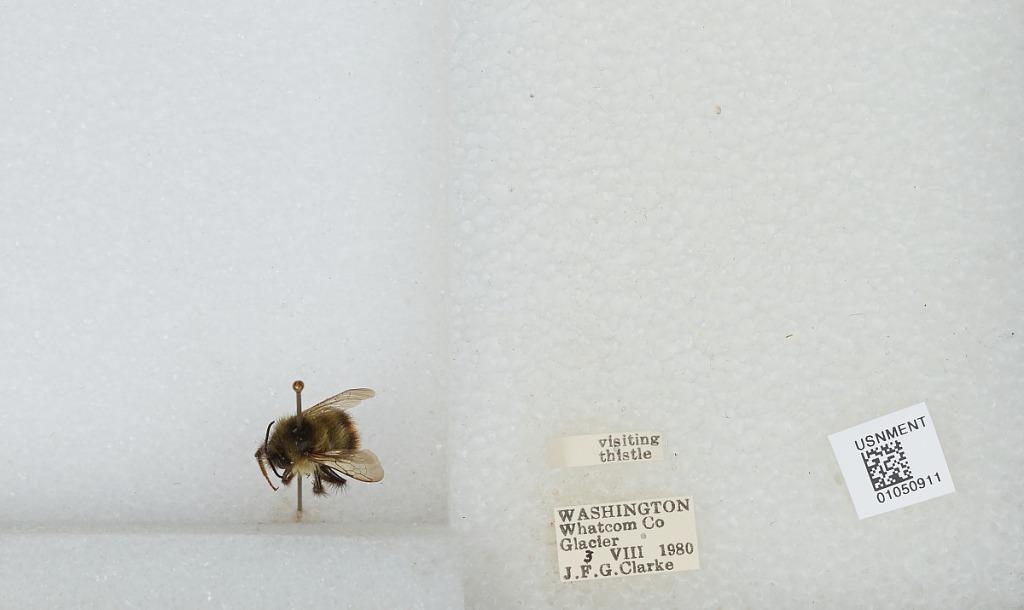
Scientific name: Bombus sp.
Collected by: J. Clarke
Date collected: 1980-8-3
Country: United States
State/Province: Washington
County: Whatcom
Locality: Glacier
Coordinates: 48.89, -121.946